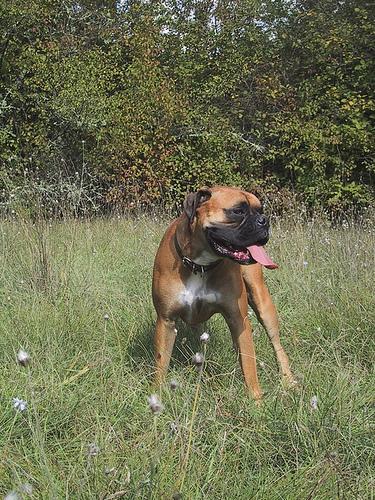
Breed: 225-n000082-boxer